Giuseppe Galeòtti

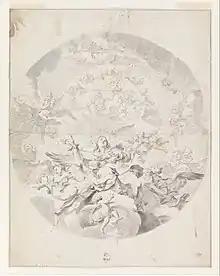
"Ascension of the Virgin"

Giuseppe Galeòtti (1708-1778) was an Italian painter, active in a Baroque style, mainly in Liguria.